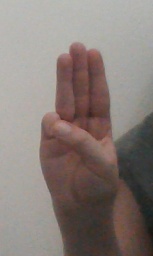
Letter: thaa